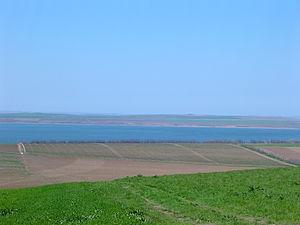
Paysage en hiver des vignobles sur la péninsule de Taman', lieu-dit Yantar
Longtemps, la viticulture fut une spécialité de quelques pays — dont la Grèce, l'Italie, la France, l'Allemagne, l'Espagne et le Portugal — mais aujourd'hui, une cinquantaine de pays peuvent disputer à l'Europe le privilège de planter des vignes et de récolter du vin. La tradition biblique selon laquelle la divinité aurait accordé à Noé échoué sur le mont Ararat le privilège de planter la vigne recouvre une réalité historique puisque les premières vignes cultivées pendant l'Antiquité l'ont été dans le Croissant fertile. Toutefois, les recherches scientifiques ont prouvé que les premières vinifications se sont faites dans l'actuelle Géorgie il y a près de 8'000 ans.
La viticulture en Russie est concentrée dans le Caucase du Nord et dans la péninsule de Crimée où sont réunies les conditions naturelles les plus favorables. La vigne est cultivée dans le kraï de Krasnodar, le kraï de Stavropol et l'oblast de Rostov ainsi que dans la république semi-autonome du Daghestan et en Crimée.